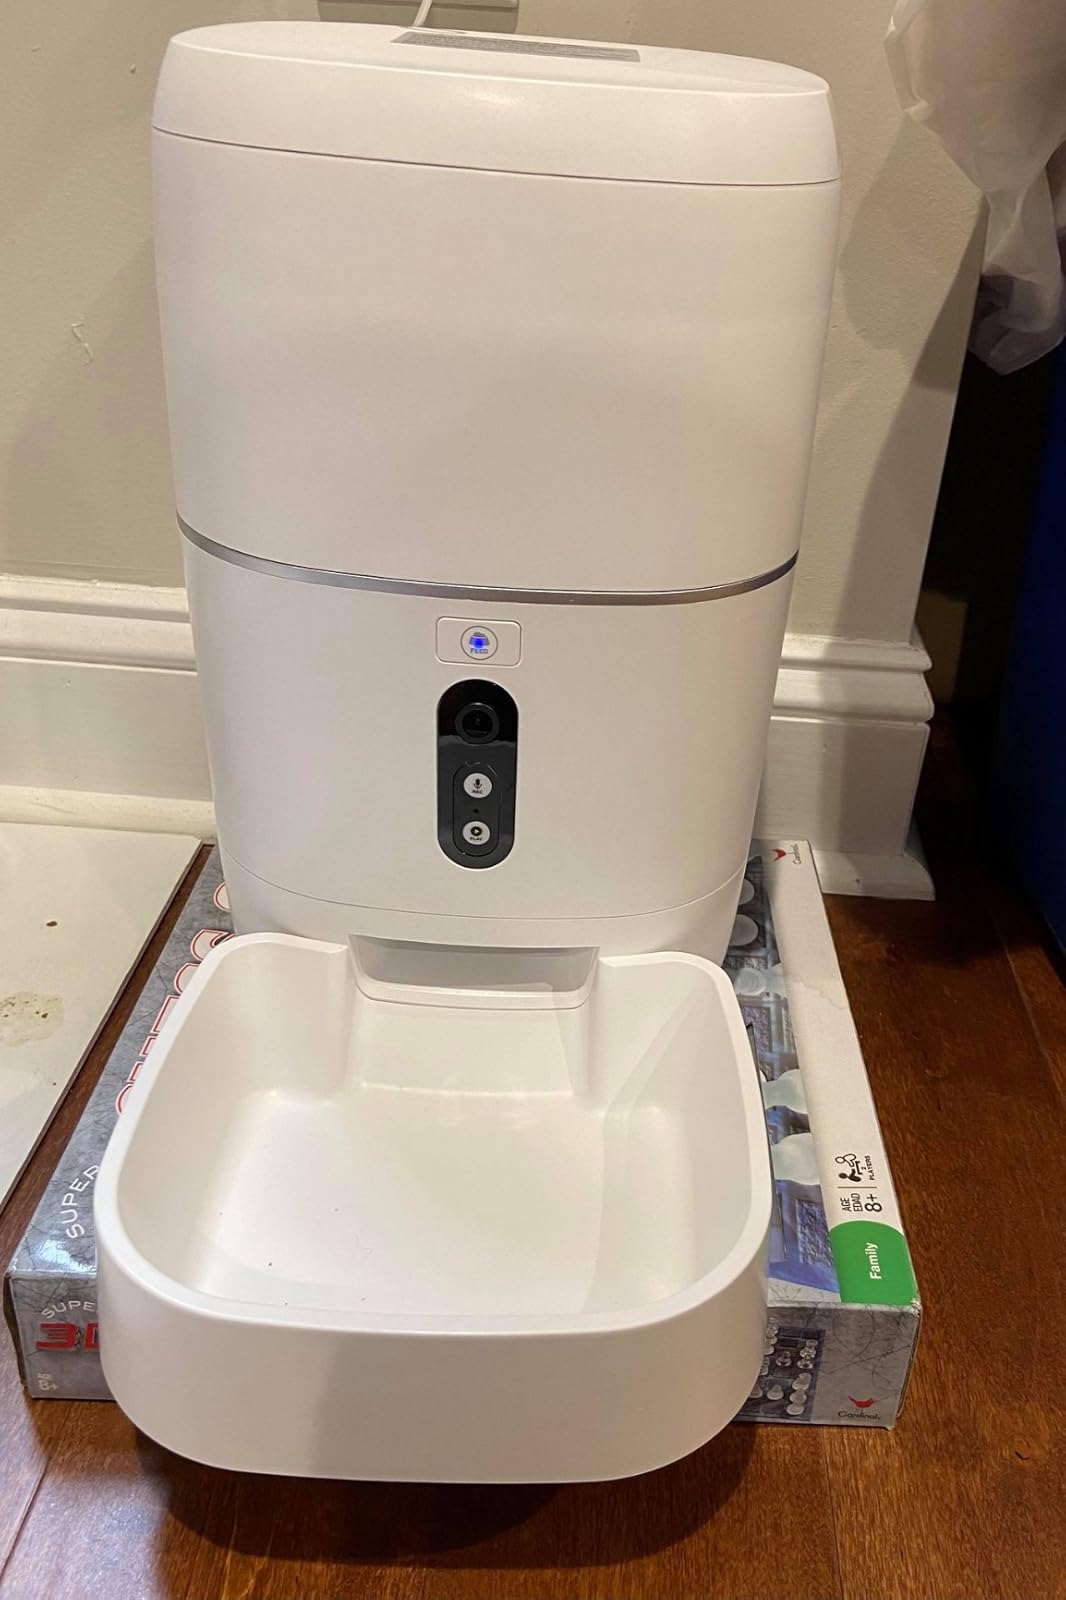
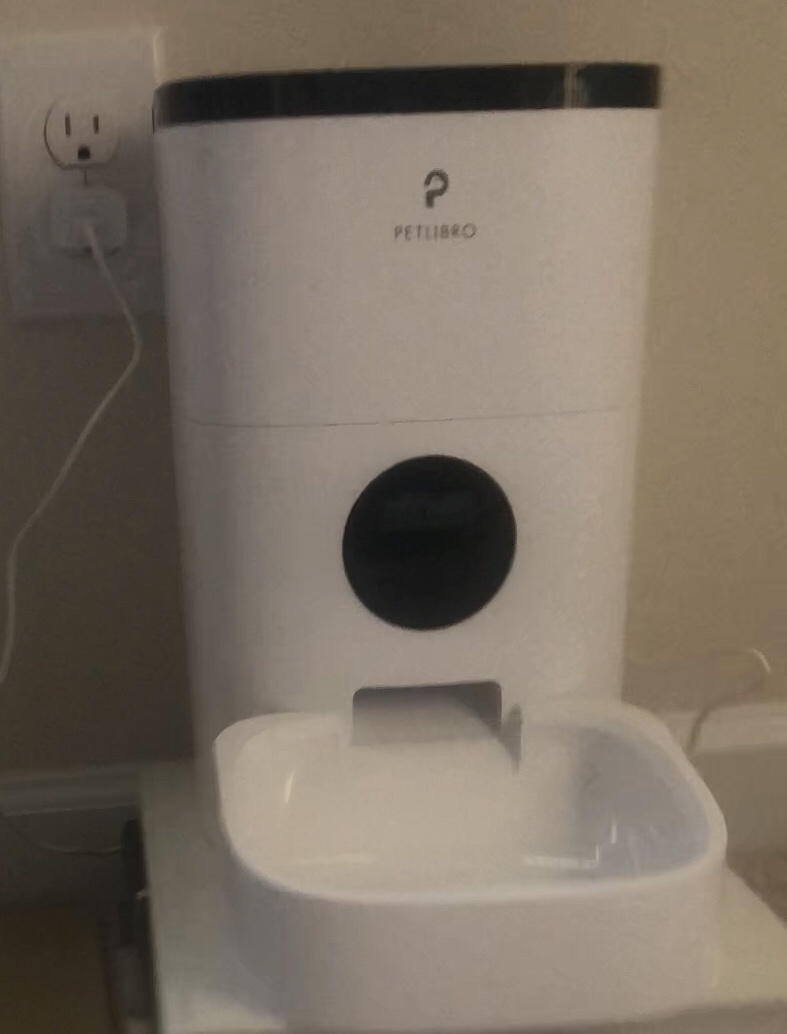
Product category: items_feeder
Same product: no